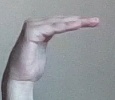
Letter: haa